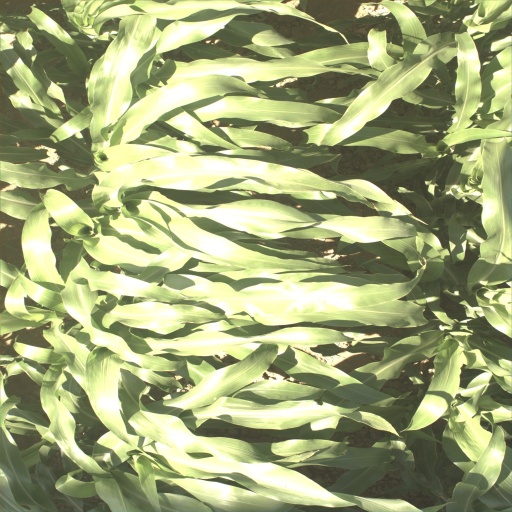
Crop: sorghum